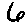
Label: 6